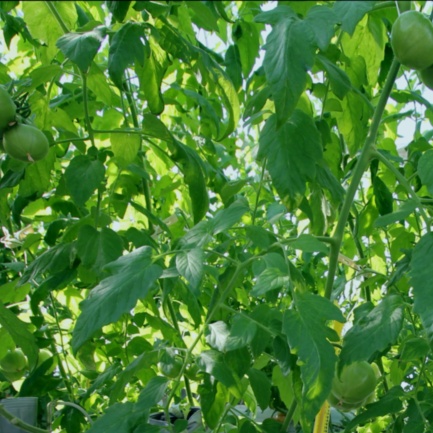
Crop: tomato